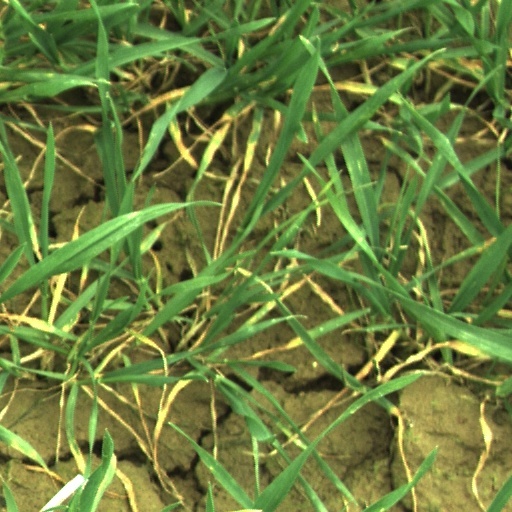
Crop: wheat